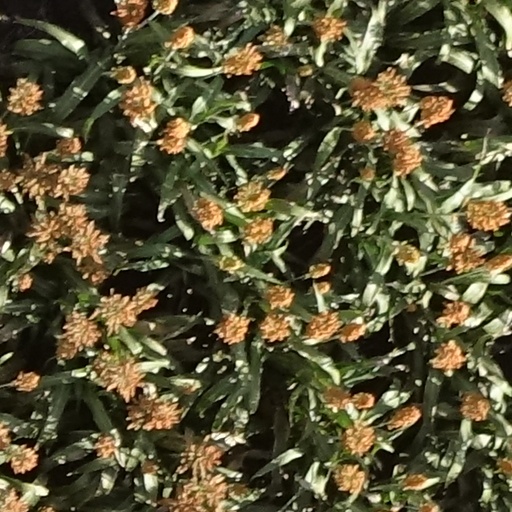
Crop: sorghum